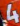
Number: 4